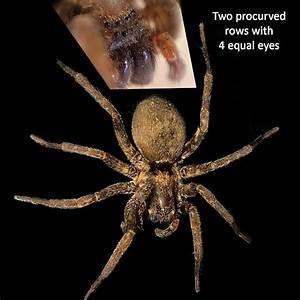
spider